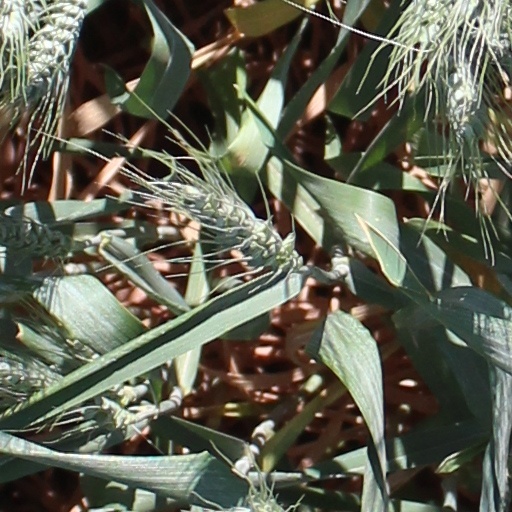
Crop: wheat